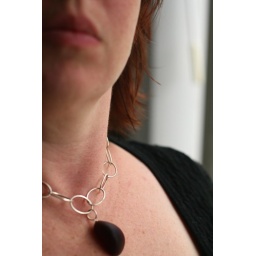
I really llike the strong line of my neck in this photo. And my new red sea glass necklace.